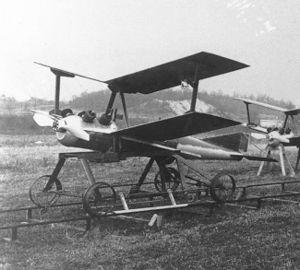
Les drones sont des aéronefs sans pilote dont le pilotage est automatique ou télécommandé, à usage civil ou au profit des forces armées ou de sécurité — police, douane — d'un État. En fonction des capacités recherchées, leur masse varie de quelques grammes à plusieurs tonnes, et leur autonomie peut atteindre plusieurs dizaines d'heures.
Le Kettering Bug est une torpille aérienne expérimentale sans pilote. Il est capable de frapper des cibles au sol jusqu'à environ 120 kilomètres de son point de lancement, tout en se déplaçant à une vitesse de 80 kilomètres par heure. Petit biplan d'environ 4 mètres d'envergure, il est propulsé par un moteur de 40 chevaux.
Une bombe volante est un engin ou avion, piloté ou non, emportant une charge militaire explosive, considéré comme un précurseur des missiles de croisière actuels. À la différence d'un bombardier, qui a pour fonction de délivrer ses bombes puis retourner à sa base pour être réutilisé, une bombe volante explose sur sa cible et est donc à usage unique.